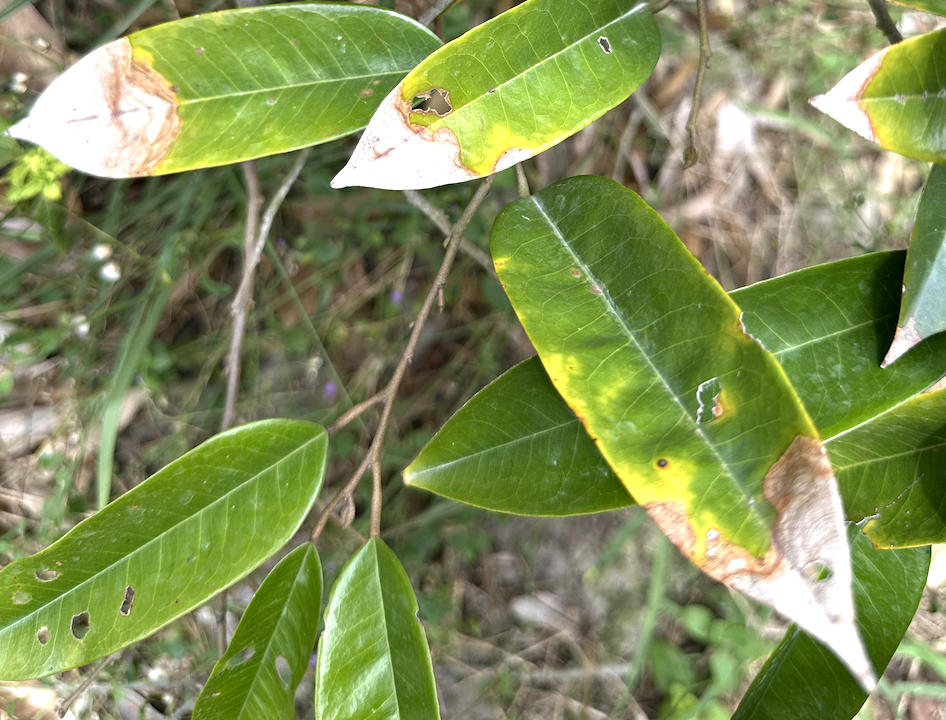
Label: anthracnose_disease